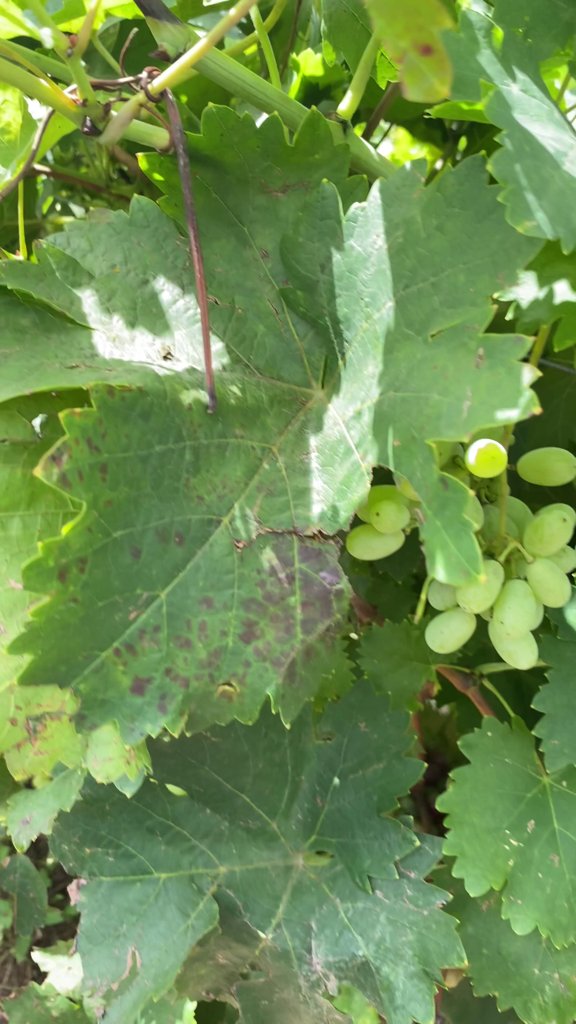
Berries visible: 15
Grape clusters: 1